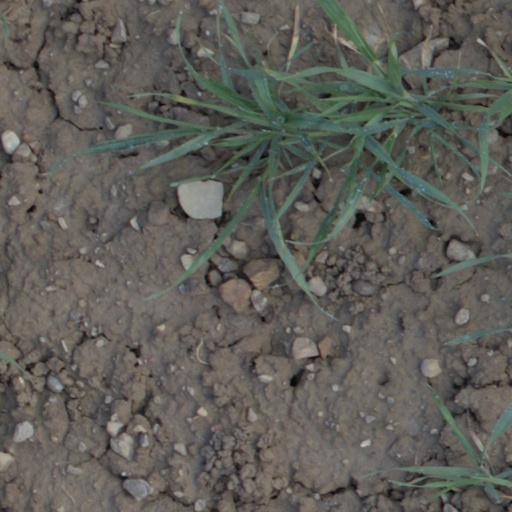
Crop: wheat